Alan Alda Center for Communicating Science

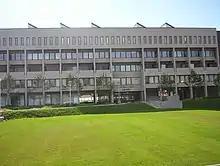
The Center is based at Stony Brook University's Melville Library

The Alan Alda Center for Communicating Science is a cross-disciplinary organization founded in 2009 within Stony Brook University's School of Communication and Journalism, in Stony Brook, New York. Its current director is Laura Lindenfeld. Its goal is to help scientists learn to communicate more effectively with the public, including policymakers, students, funders and the media. It was inspired by Alan Alda, the actor, writer and science advocate, in whose honor it was renamed in 2013, and is supported by Brookhaven National Laboratory and Cold Spring Harbor Laboratory.